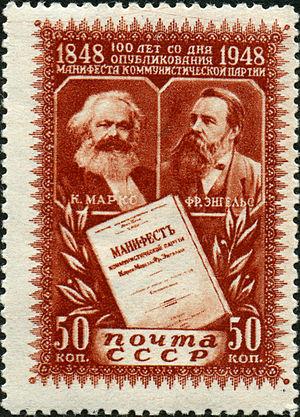
Le Manifeste du parti communiste est un essai politico-philosophique commandé par la Ligue des communistes, et rédigé en allemand par Karl Marx.